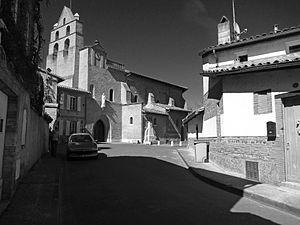
Beauzelle est une commune française située dans le département de la Haute-Garonne, en région Occitanie.